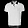
Label: T - shirt / top